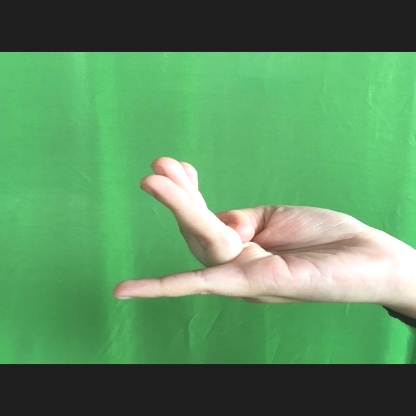
Mudra: Chaturam